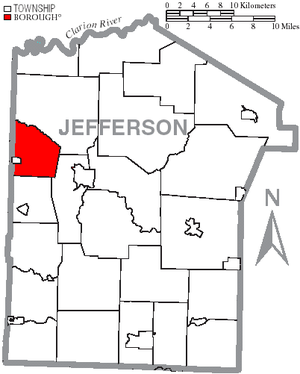
Union Township est un township situé à l'ouest du comté de Jefferson, en Pennsylvanie, aux États-Unis. En 2010, il comptait une population de 855 habitants.